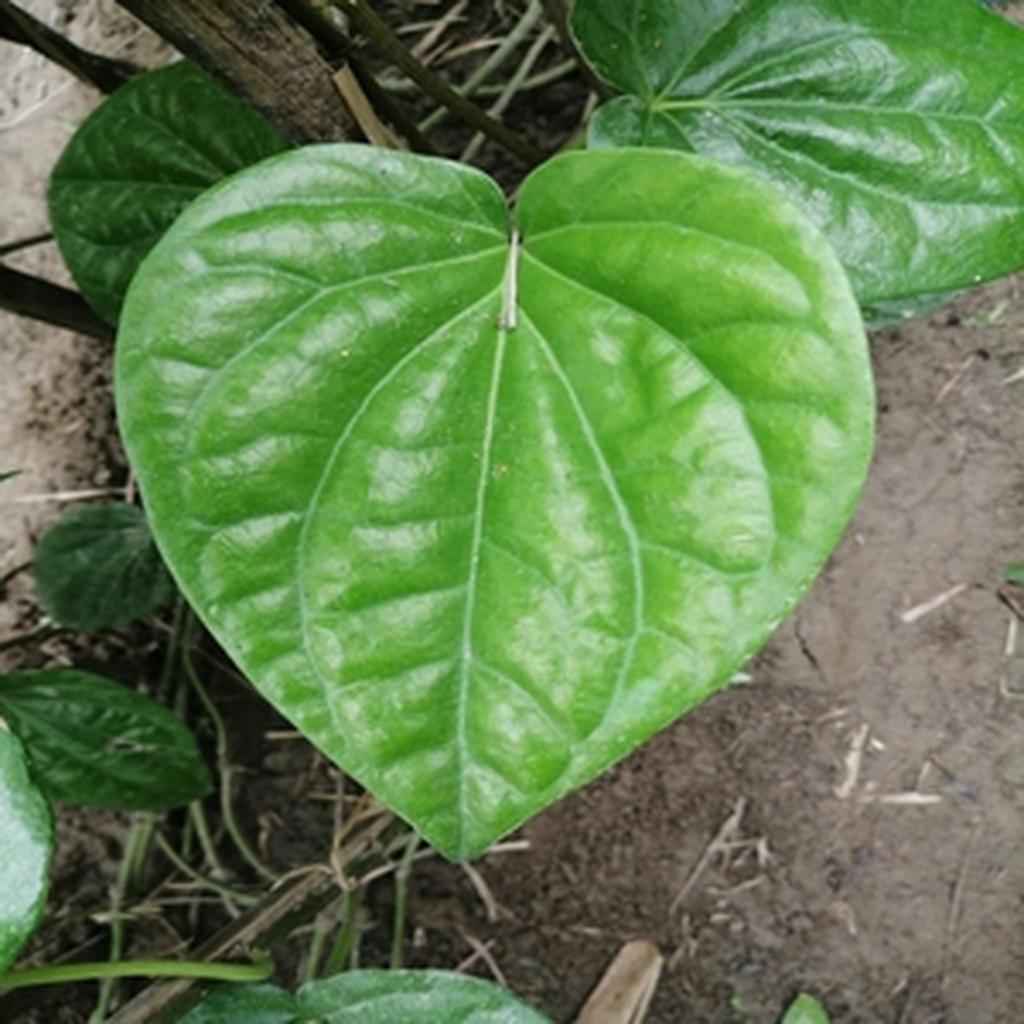
Label: Healthy_Leaf